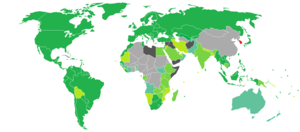
Le passeport sud-coréen est un document de voyage international délivré aux ressortissants sud-coréens, et qui peut aussi servir de preuve de la citoyenneté sud-coréenne.